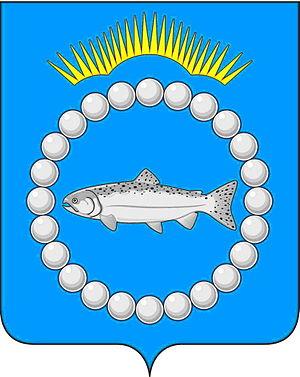
Le raïon de Ter, qui doit son nom aux Lapons de Ter, est une subdivision de l'oblast de Mourmansk, en Russie. Son centre administratif est la commune urbaine d'Oumba.